Bow, Devon

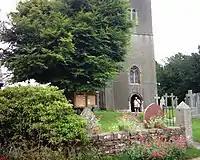

In 1258-59 Henry de Tracey was granted charters for a weekly market and a three-day annual fair starting on St Martin's Day. The market was held on the main Crediton to Okehampton road (now the A3072), and so Bow was born. The A3072 road is almost certainly a Roman road, although not the first in the area. The first was south of the village, and runs from the Roman fort at North Tawton to Isca (Exeter).